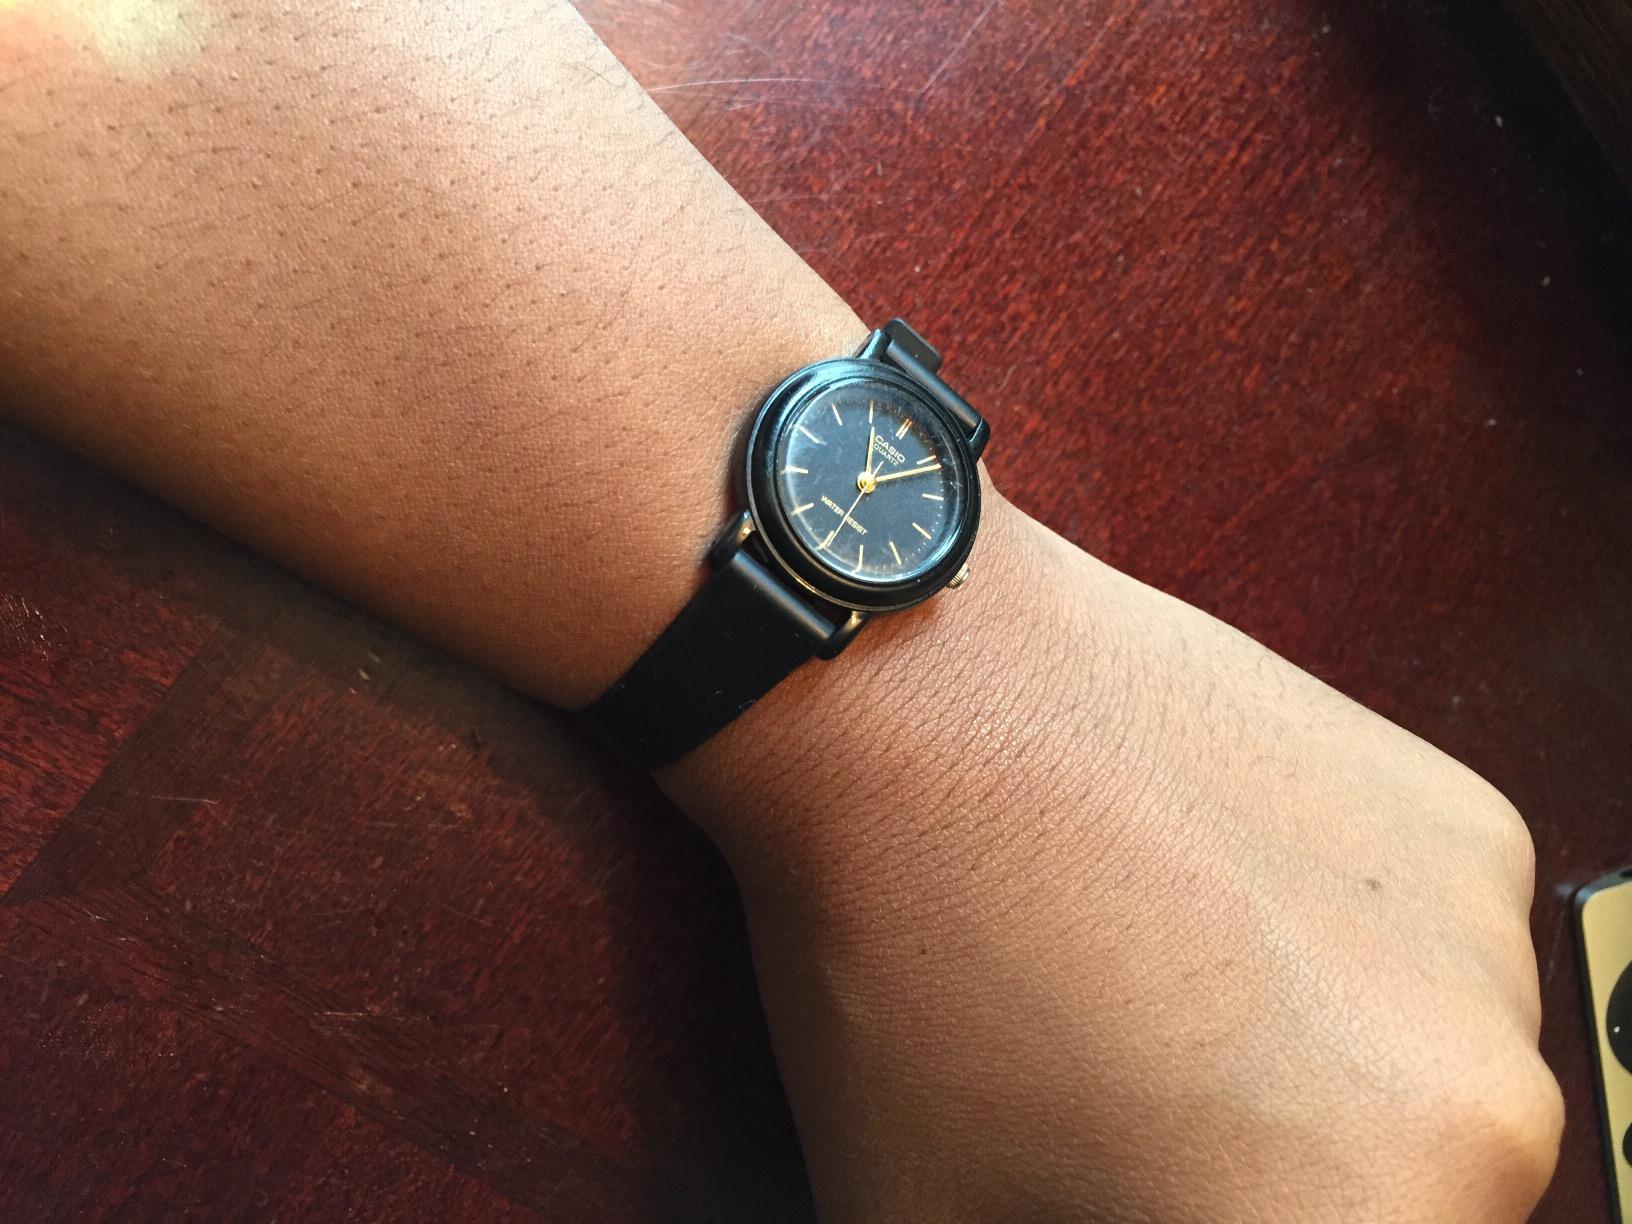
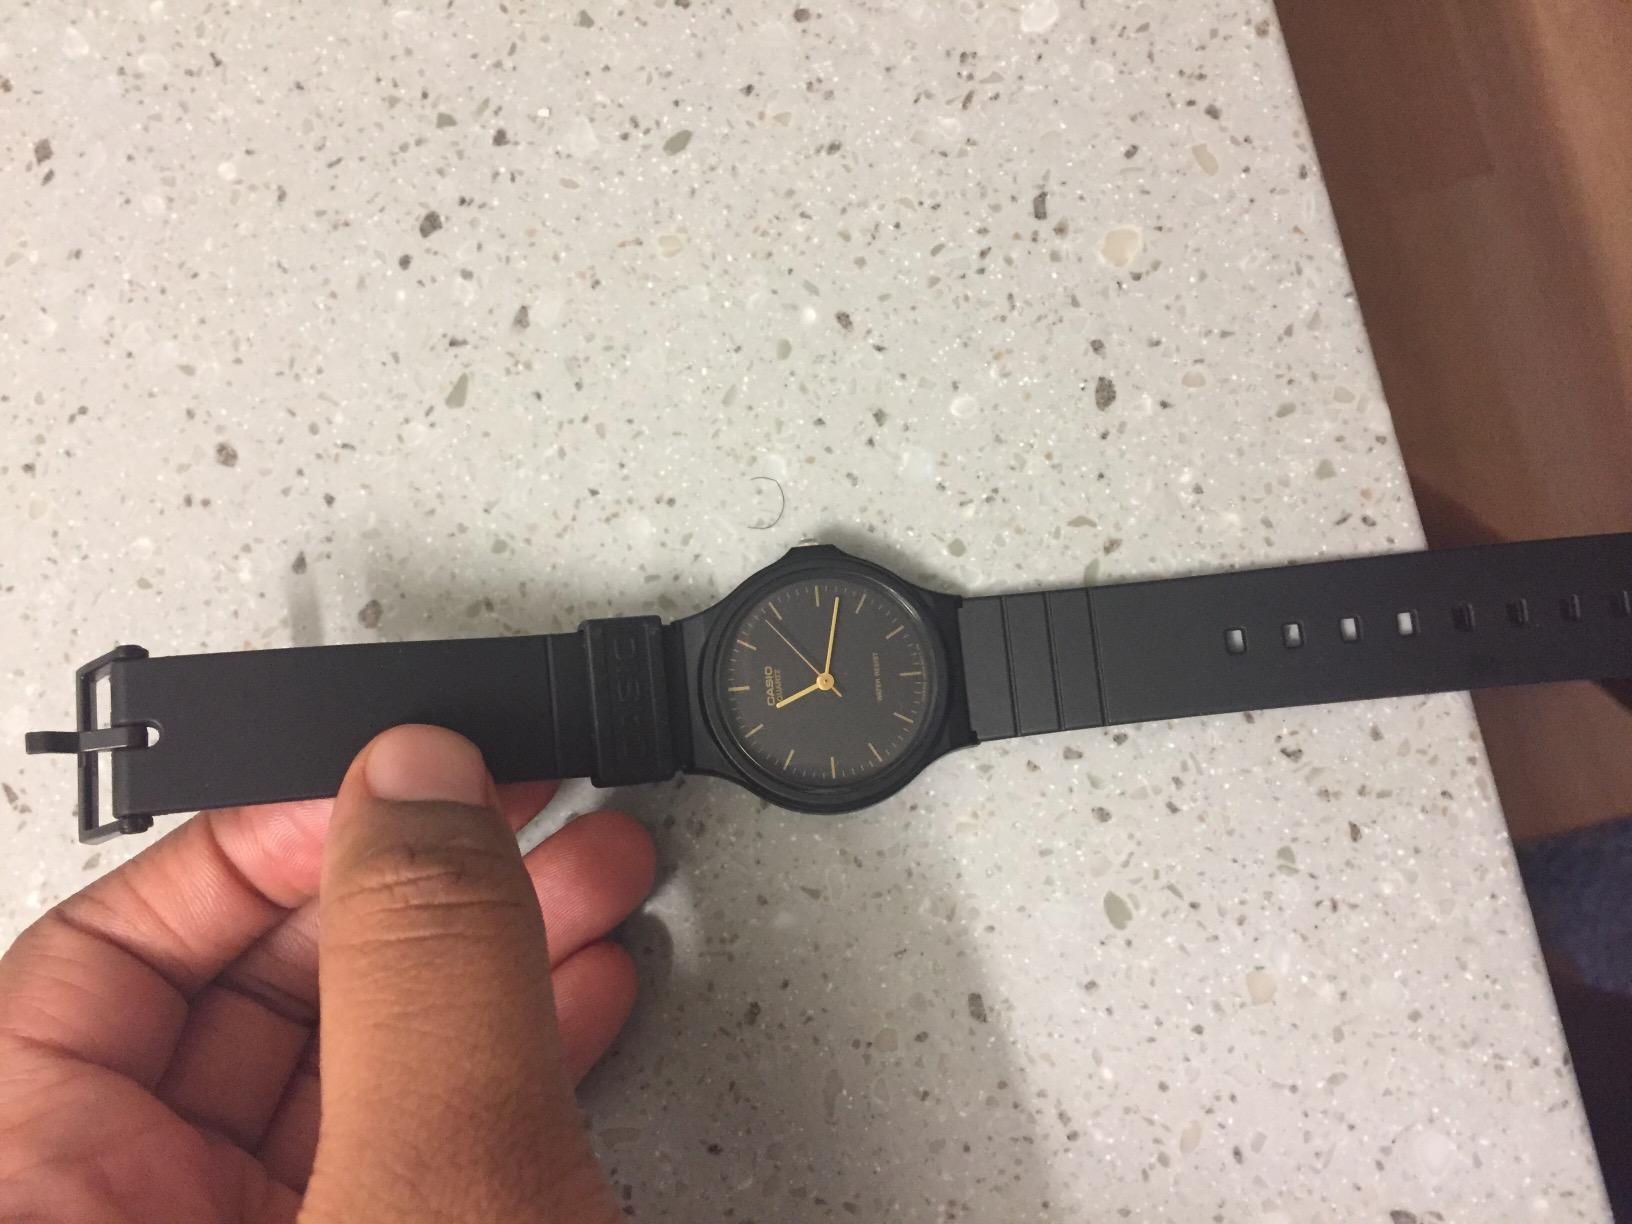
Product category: accessories_watch
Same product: no